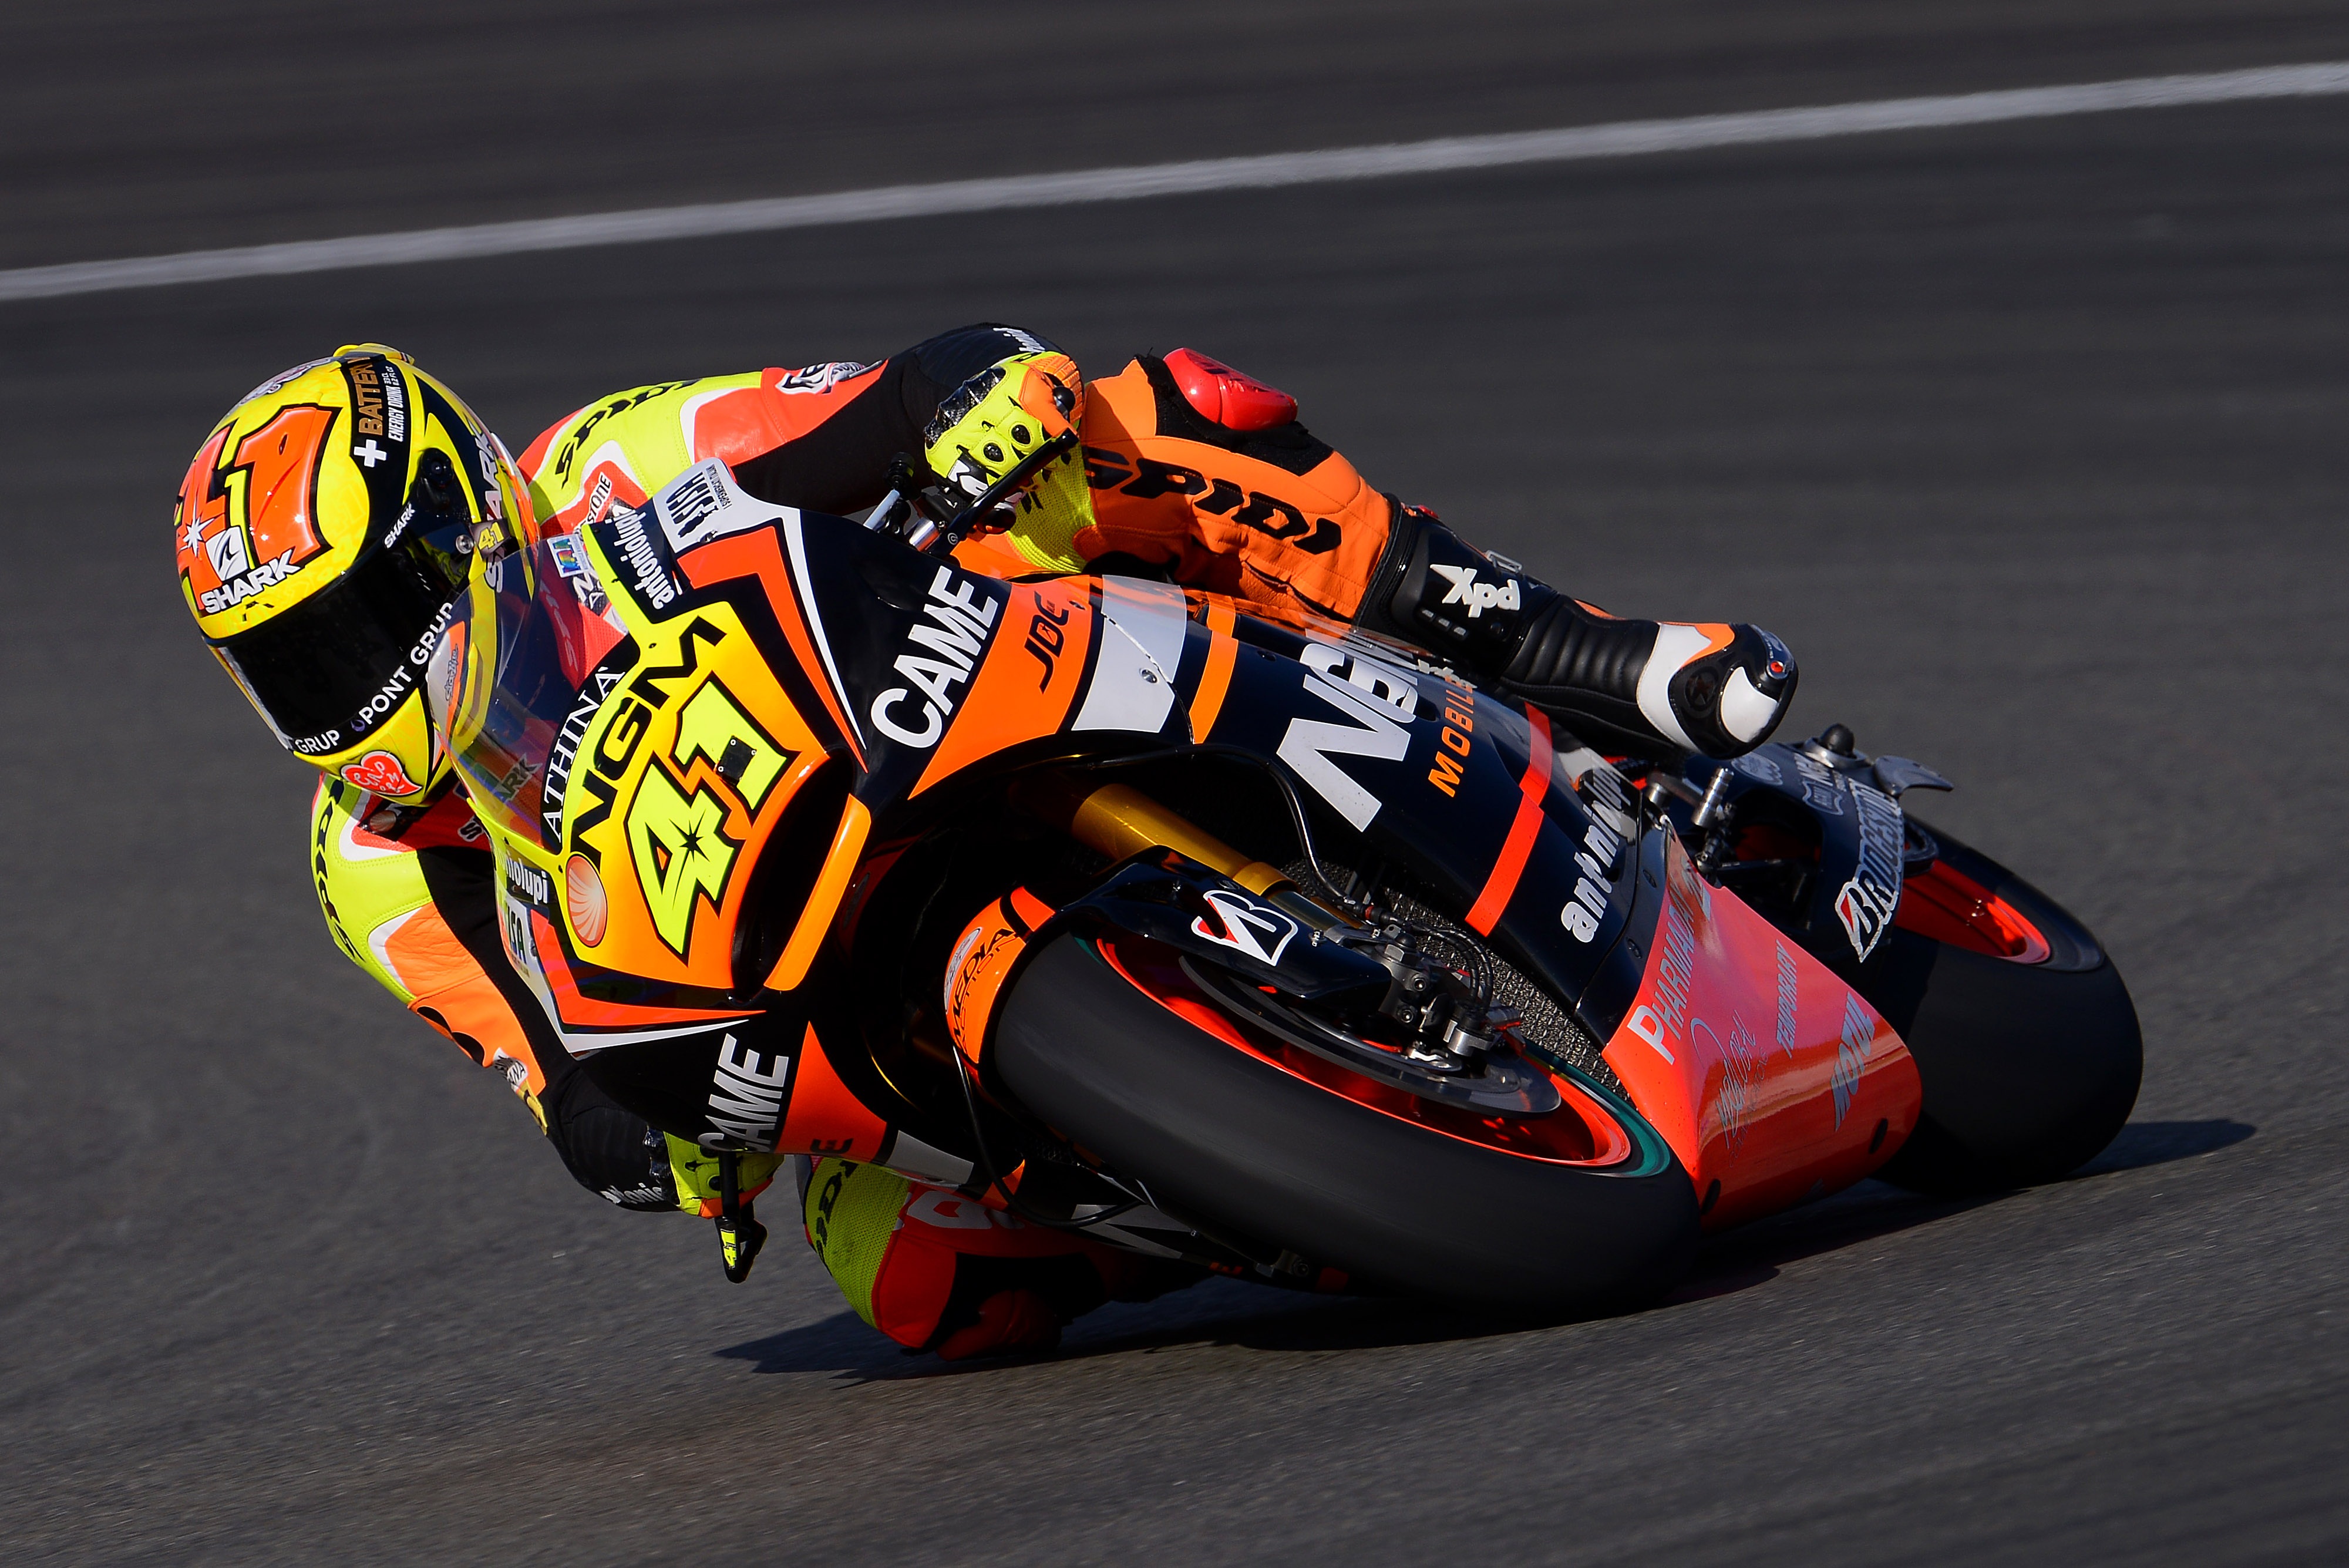
sport, vehicle, motorcycle, extreme, speed, race, competition, sports, racing, race track, motorcycles, motorsport, pilots, helmets, motorcycling, formula one, motorcycle racing, auto racing, road racing, auto race, superbike racing, grand prix motorcycle racing